Grade II listed buildings in Brighton and Hove: A–B

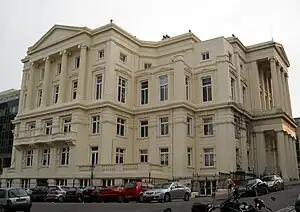
Brighton's Classical-style town hall, built in 1830–1832 in a near-cruciform shape (the south-facing arm was omitted), was extended later in the 19th century.

As of February 2001, there were 1,124 listed buildings with Grade II status in the English city of Brighton and Hove. The total at 2009 was similar. The city, on the English Channel coast approximately south of London, was formed as a unitary authority in 1997 by the merger of the neighbouring towns of Brighton and Hove. Queen Elizabeth II granted city status in 2000.